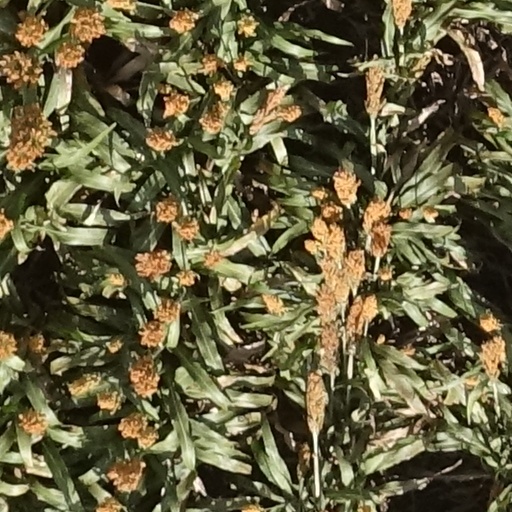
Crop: sorghum